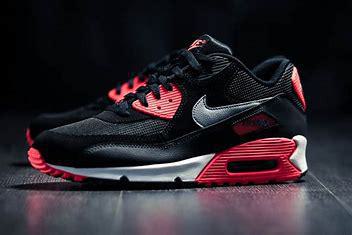
Brand: Nike
Model: Air Max 90 Essential